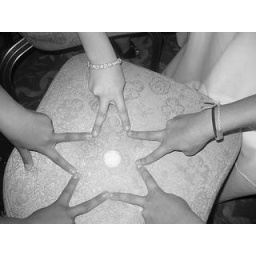
girls under table